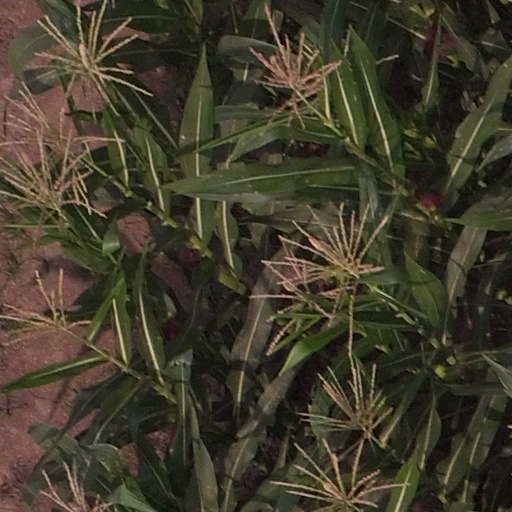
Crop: maize; corn